List of Tacoma Defiance seasons

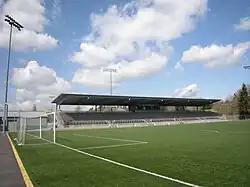
A soccer field viewed from behind the goal with a small covered grandstand in the background.

The Tacoma Defiance are an American soccer team based in Tukwila, Washington, part of the Seattle metropolitan area. They compete in the Western Conference of MLS Next Pro, a third-division men's league, as the reserve team of Major League Soccer (MLS) club Seattle Sounders FC. The team, originally named Seattle Sounders FC 2 (S2), were established in 2014 as part of an agreement between MLS and the United Soccer League (USL) to host reserve teams in the second-division league (later renamed the USL Championship). The Sounders previously had a reserve team in the MLS Reserve League from 2011 to 2014. S2 played at Starfire Stadium in Tukwila, the training facility for the Sounders, beginning in the 2015 season.